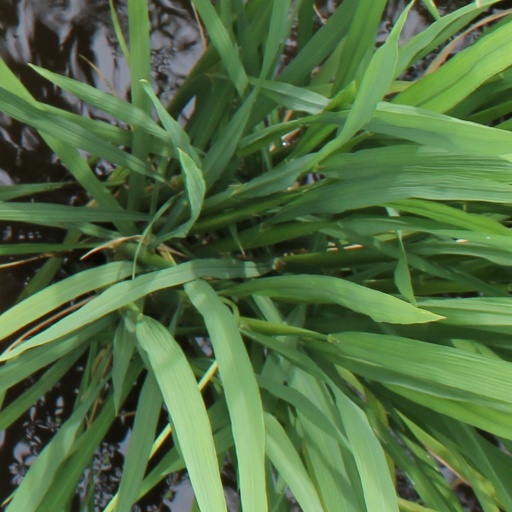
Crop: rice